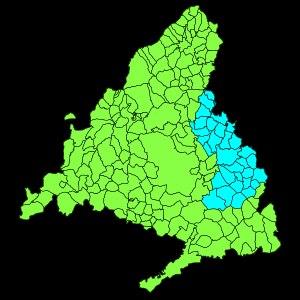
La Campiña del Henares, est une comarque espagnole enclavée entre l'est de la Communauté de Madrid et l'ouest de la province de Guadalajara, et ayant comme limites la rive gauche de la Jarama et la rive droite de l'Henares. Cette comarque apparaît aussi parfois sous le nom de Campiña entre el Henares y el Jarama.